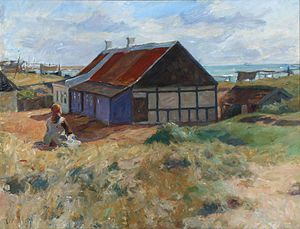
G.F. Clement
G.F. Clement, En pige i klitterne spejder udover havet ved Skagen, ukendt årstal
En pige i klitterne spejder udover havet ved Skagen
Gad Frederik Clement eller almindeligvis bare G.F. Clement var en dansk maler.